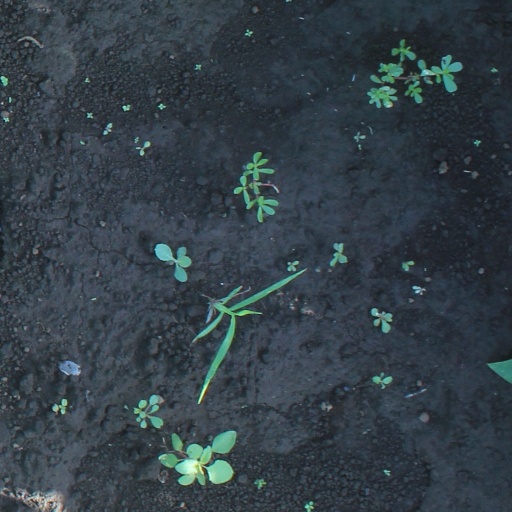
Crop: soybean